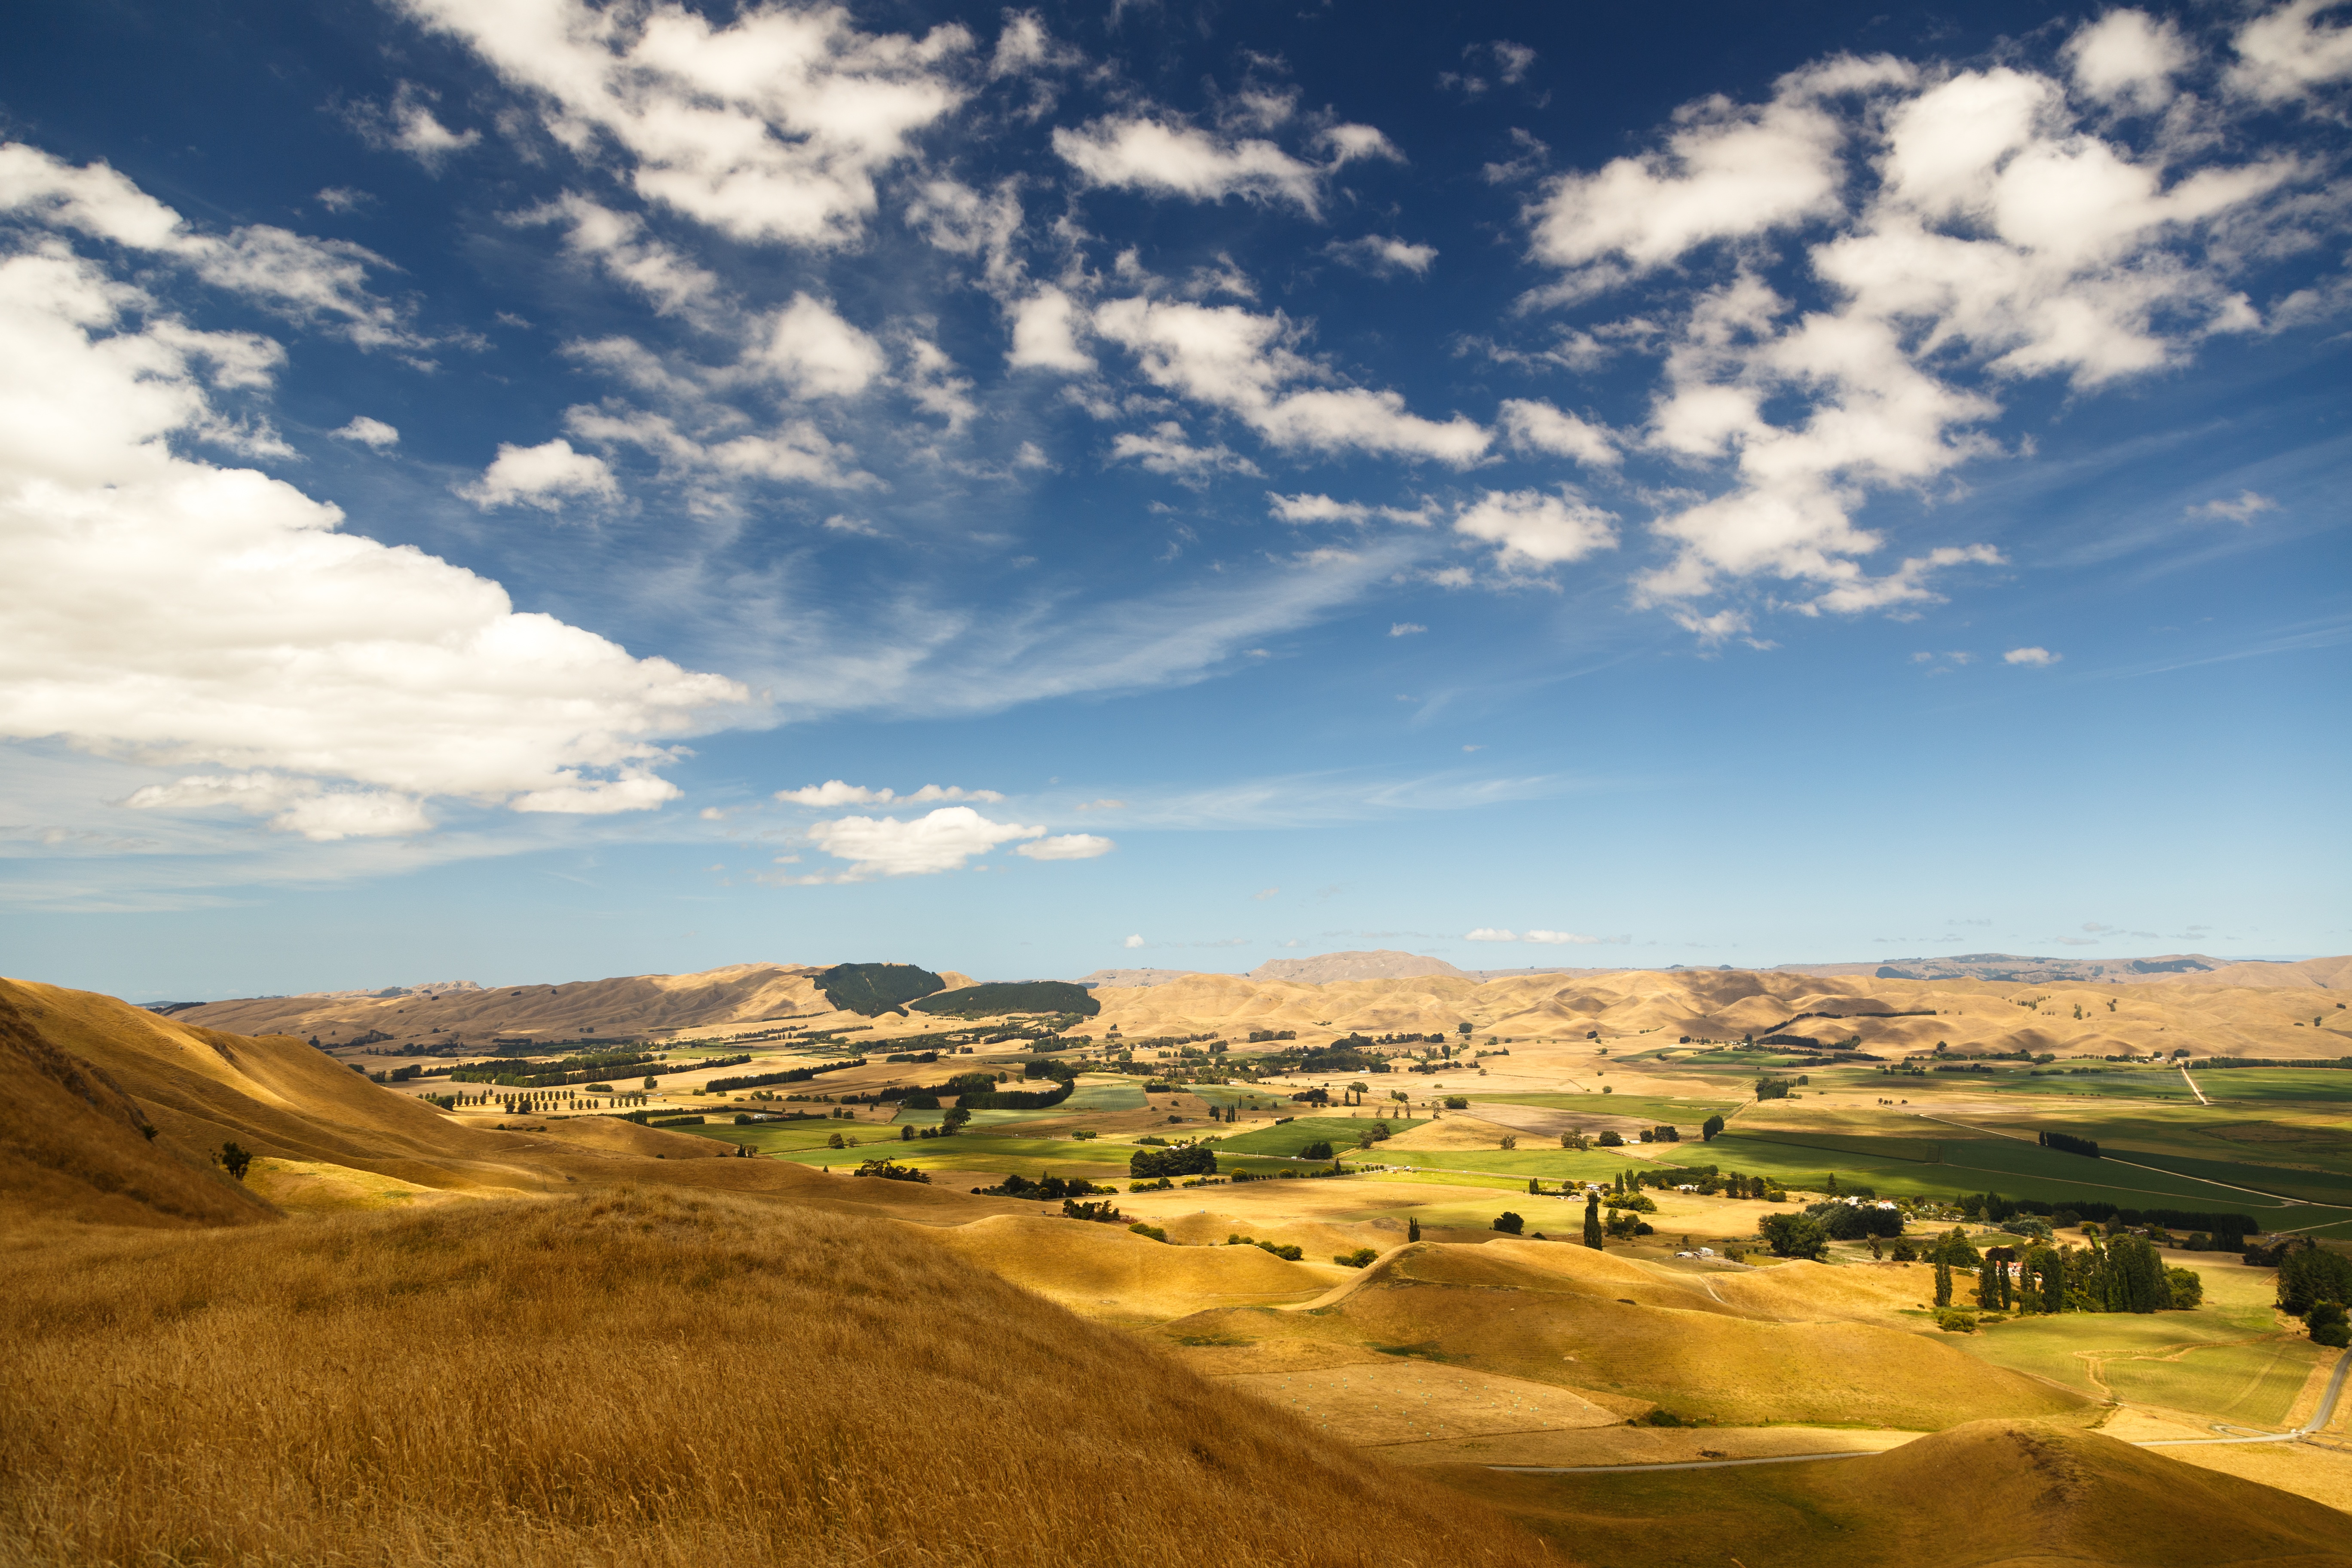
landscape, nature, grass, horizon, mountain, cloud, sky, field, prairie, countryside, hill, view, valley, panorama, summer, rural, pattern, golden, peaceful, freedom, agriculture, season, plain, farmland, sunny, hills, fields, grassland, badlands, plateau, scene, steppe, rural area, meadows, beutiful, geographical feature, mountainous landforms